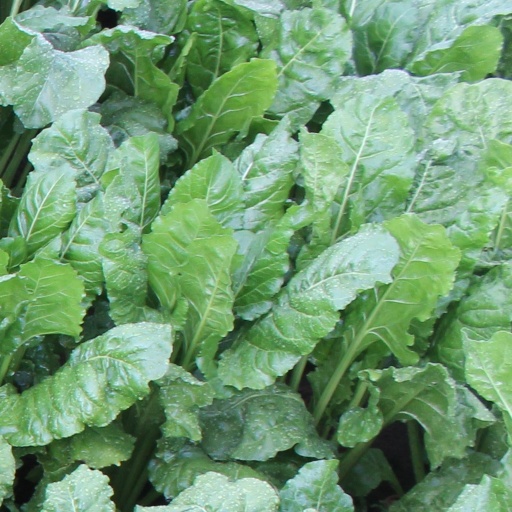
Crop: sugar beet